Tourism in Puerto Rico

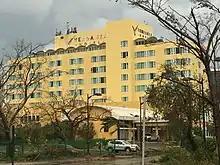
Hotel in San Juan after Hurricane Maria

In the 1950s, the focus of tourism shifted to cultural and natural heritage travel with the federal designation of the San Juan National Historic Site and the historic district of Old San Juan being restored by the Puerto Rican government in order to attract visitors interested in the colonial history of the island. The designation of La Fortaleza and San Juan National Historic Site in 1983 as the eleventh World Heritage Site under U.S. jurisdiction further helped cement San Juan as a national and international tourist destination. Ecotourism later grew with the establishment of visitor infrastructure in El Yunque National Forest, the only tropical rainforest in the National Forest Service system, and with the development of natural heritage tourist destinations in the form of state forests, recreational areas and "parques nacionales", the Puerto Rican equivalent of state parks, between the 1950s and 1980s. Other tourist activities such as fishing also became popular in the second half of the 20th century with Puerto Rico being considered one of the best places in the world to catch Atlantic tarpon.